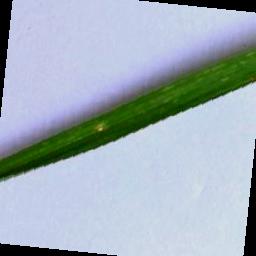
Label: Rice___Leaf_Blast